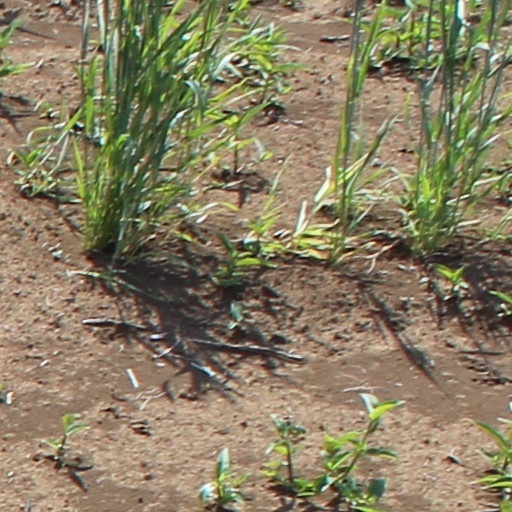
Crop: wheat